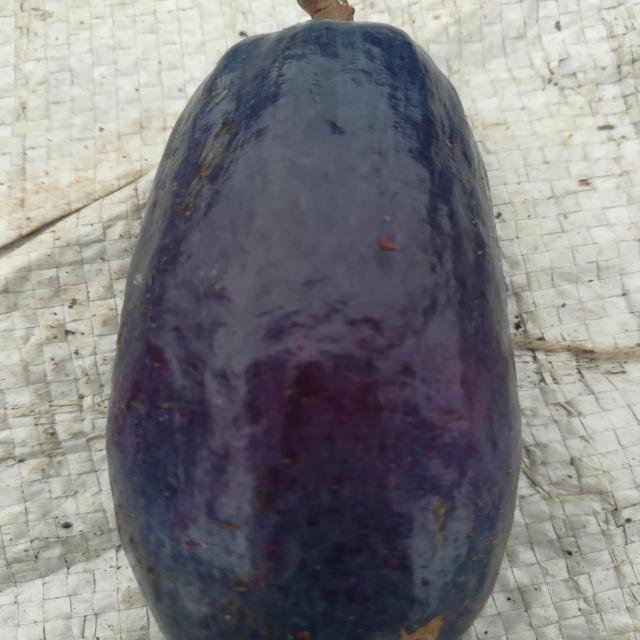
Plum grade: unaffected